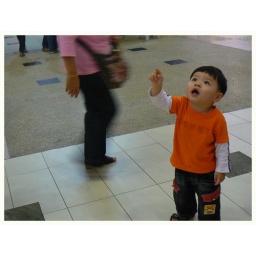
One Taiwan baby boy showing the roller coaster running in mini ThemePark on the highest floor of Times Square in KL.